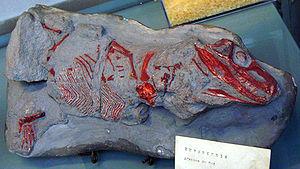
Euparkeria, est un genre éteint de petits « reptiles » africains du Trias inférieur, entre 245 et 234 millions d'années, proche parent de l'ancêtre des archosaures.